Meika McDonald

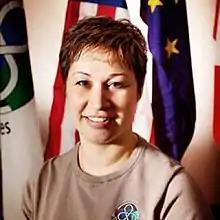
Photo of Meika McDonald from the Sport North Federation.

Meika McDonald (born 1974), a member of the Athabasca Chipewyan First Nation living in Fort Smith Northwest Territories has won 34 medals while participating in Arctic Sports competitions over ten Arctic Winter Games (1998–2006). She set three Arctic Winter Games records in Alaskan high kick (both junior and open women's) and triple jump (open women's). McDonald was a recipient of the Sport North Federation's Mary Beth Miller Memorial Senior Female Athlete of the Year in 1998. She became a director for the Arctic Winter Games International Committee in 2007, and was inducted into the NWT Sport Hall of Fame in 2015 for her athletic accomplishments in Arctic Sports. She was awarded the Governor General's Meritorious Service Medal in 2017.